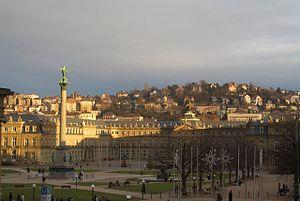
Dans le tableau qui suit sont répertoriées les villes allemandes de plus de 50 000 habitants, l'évolution de leur population au travers des années 1980, 1990, 2000 et 2010, ainsi que le Land auquel elles appartiennent. Ces chiffres tiennent compte du territoire et des frontières politiques de la ville, sans englober les périphéries politiquement indépendantes.